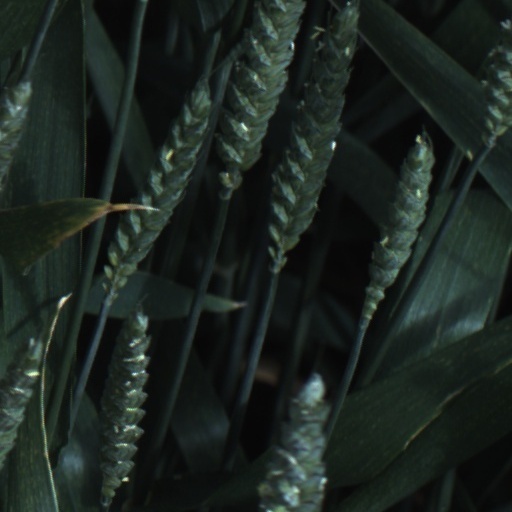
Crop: wheat